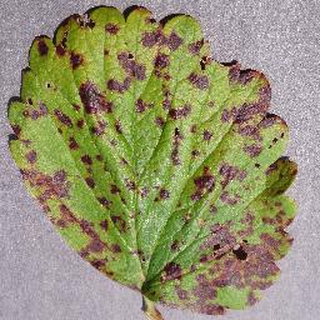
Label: strawberry_leaf_scorch